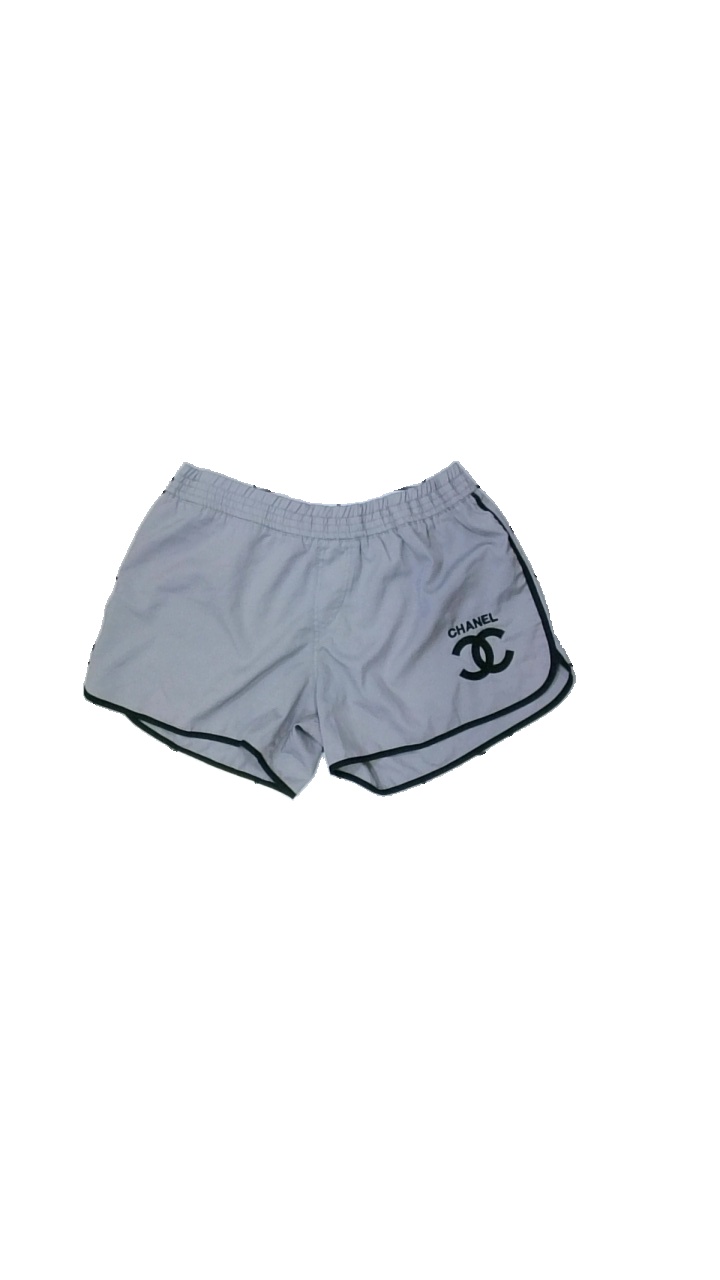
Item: Shorts (Ladies)
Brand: Missing
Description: shorts med tryck
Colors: Grey, Black
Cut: Regular
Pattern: Other
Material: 100% polyester
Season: All
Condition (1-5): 4
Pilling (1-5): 5
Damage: lösa trådar
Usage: Reuse
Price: <50